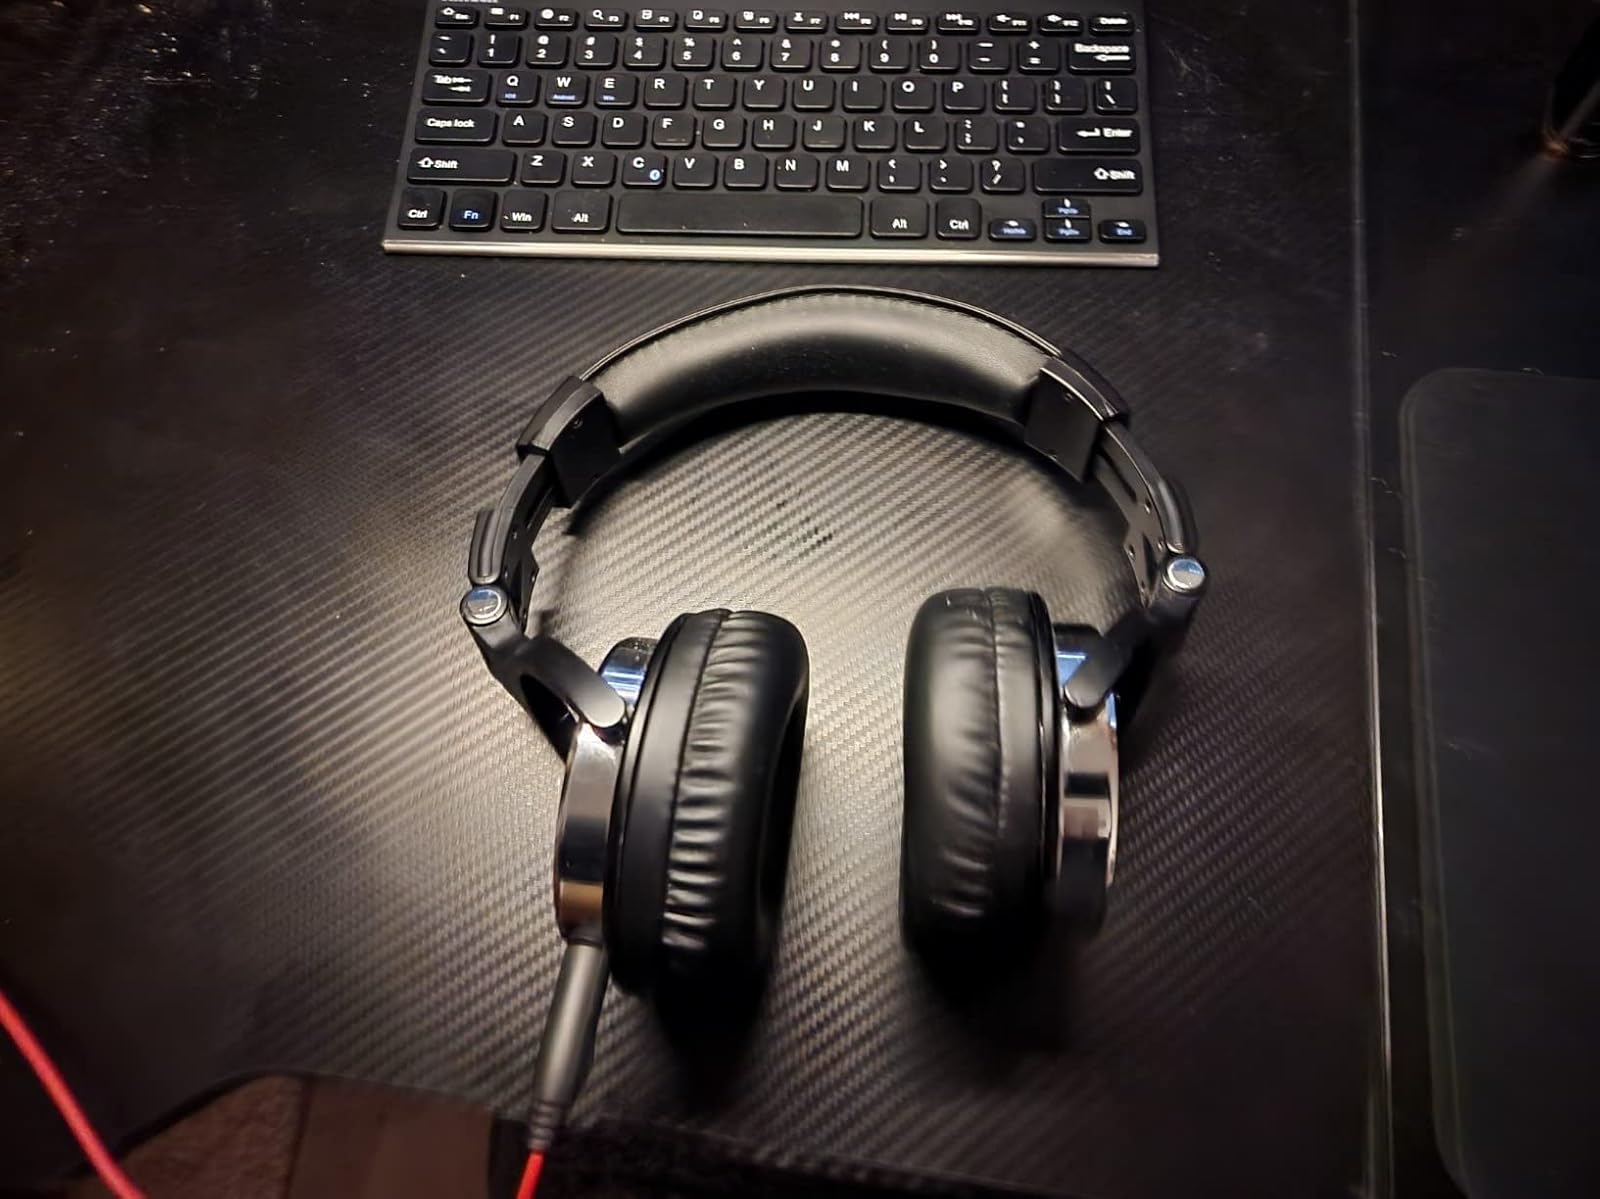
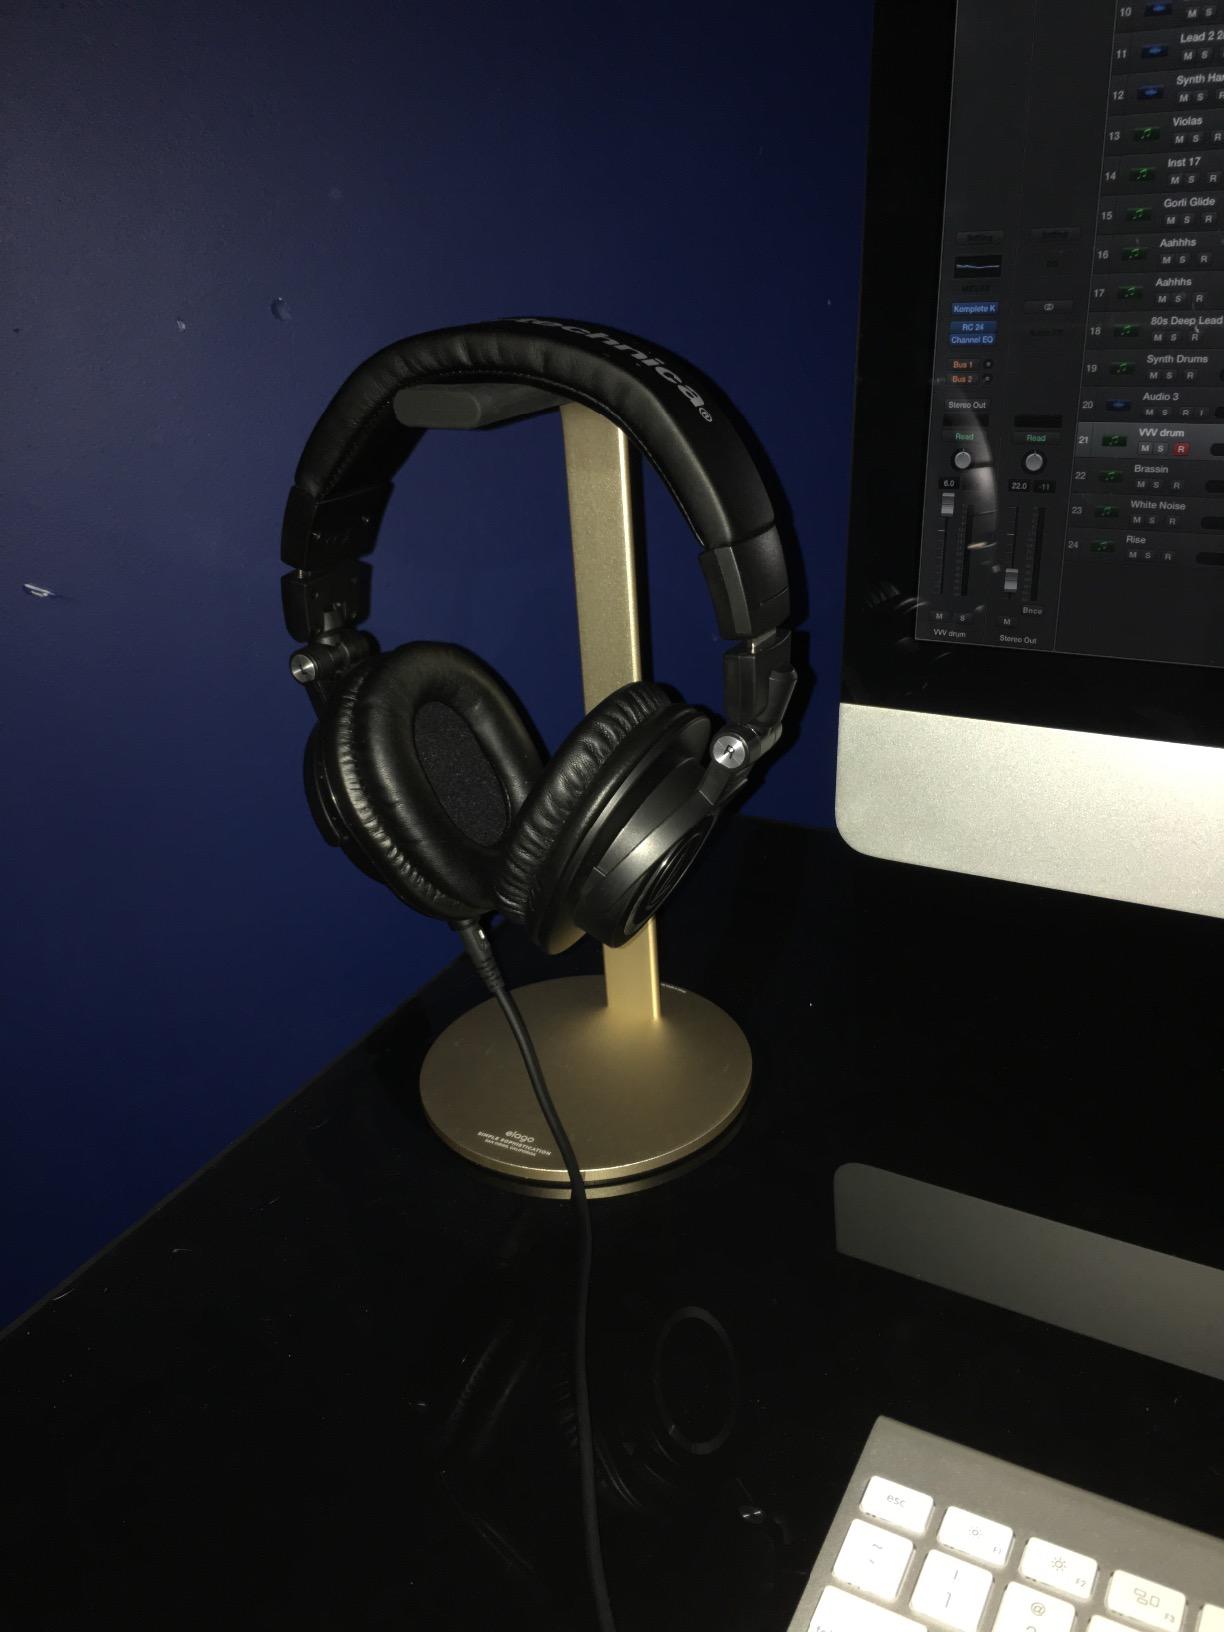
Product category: headphones
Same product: no